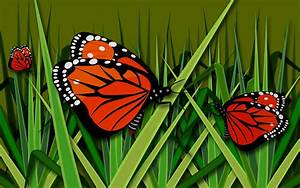
Label: butterfly